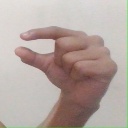
अक्षर: ग